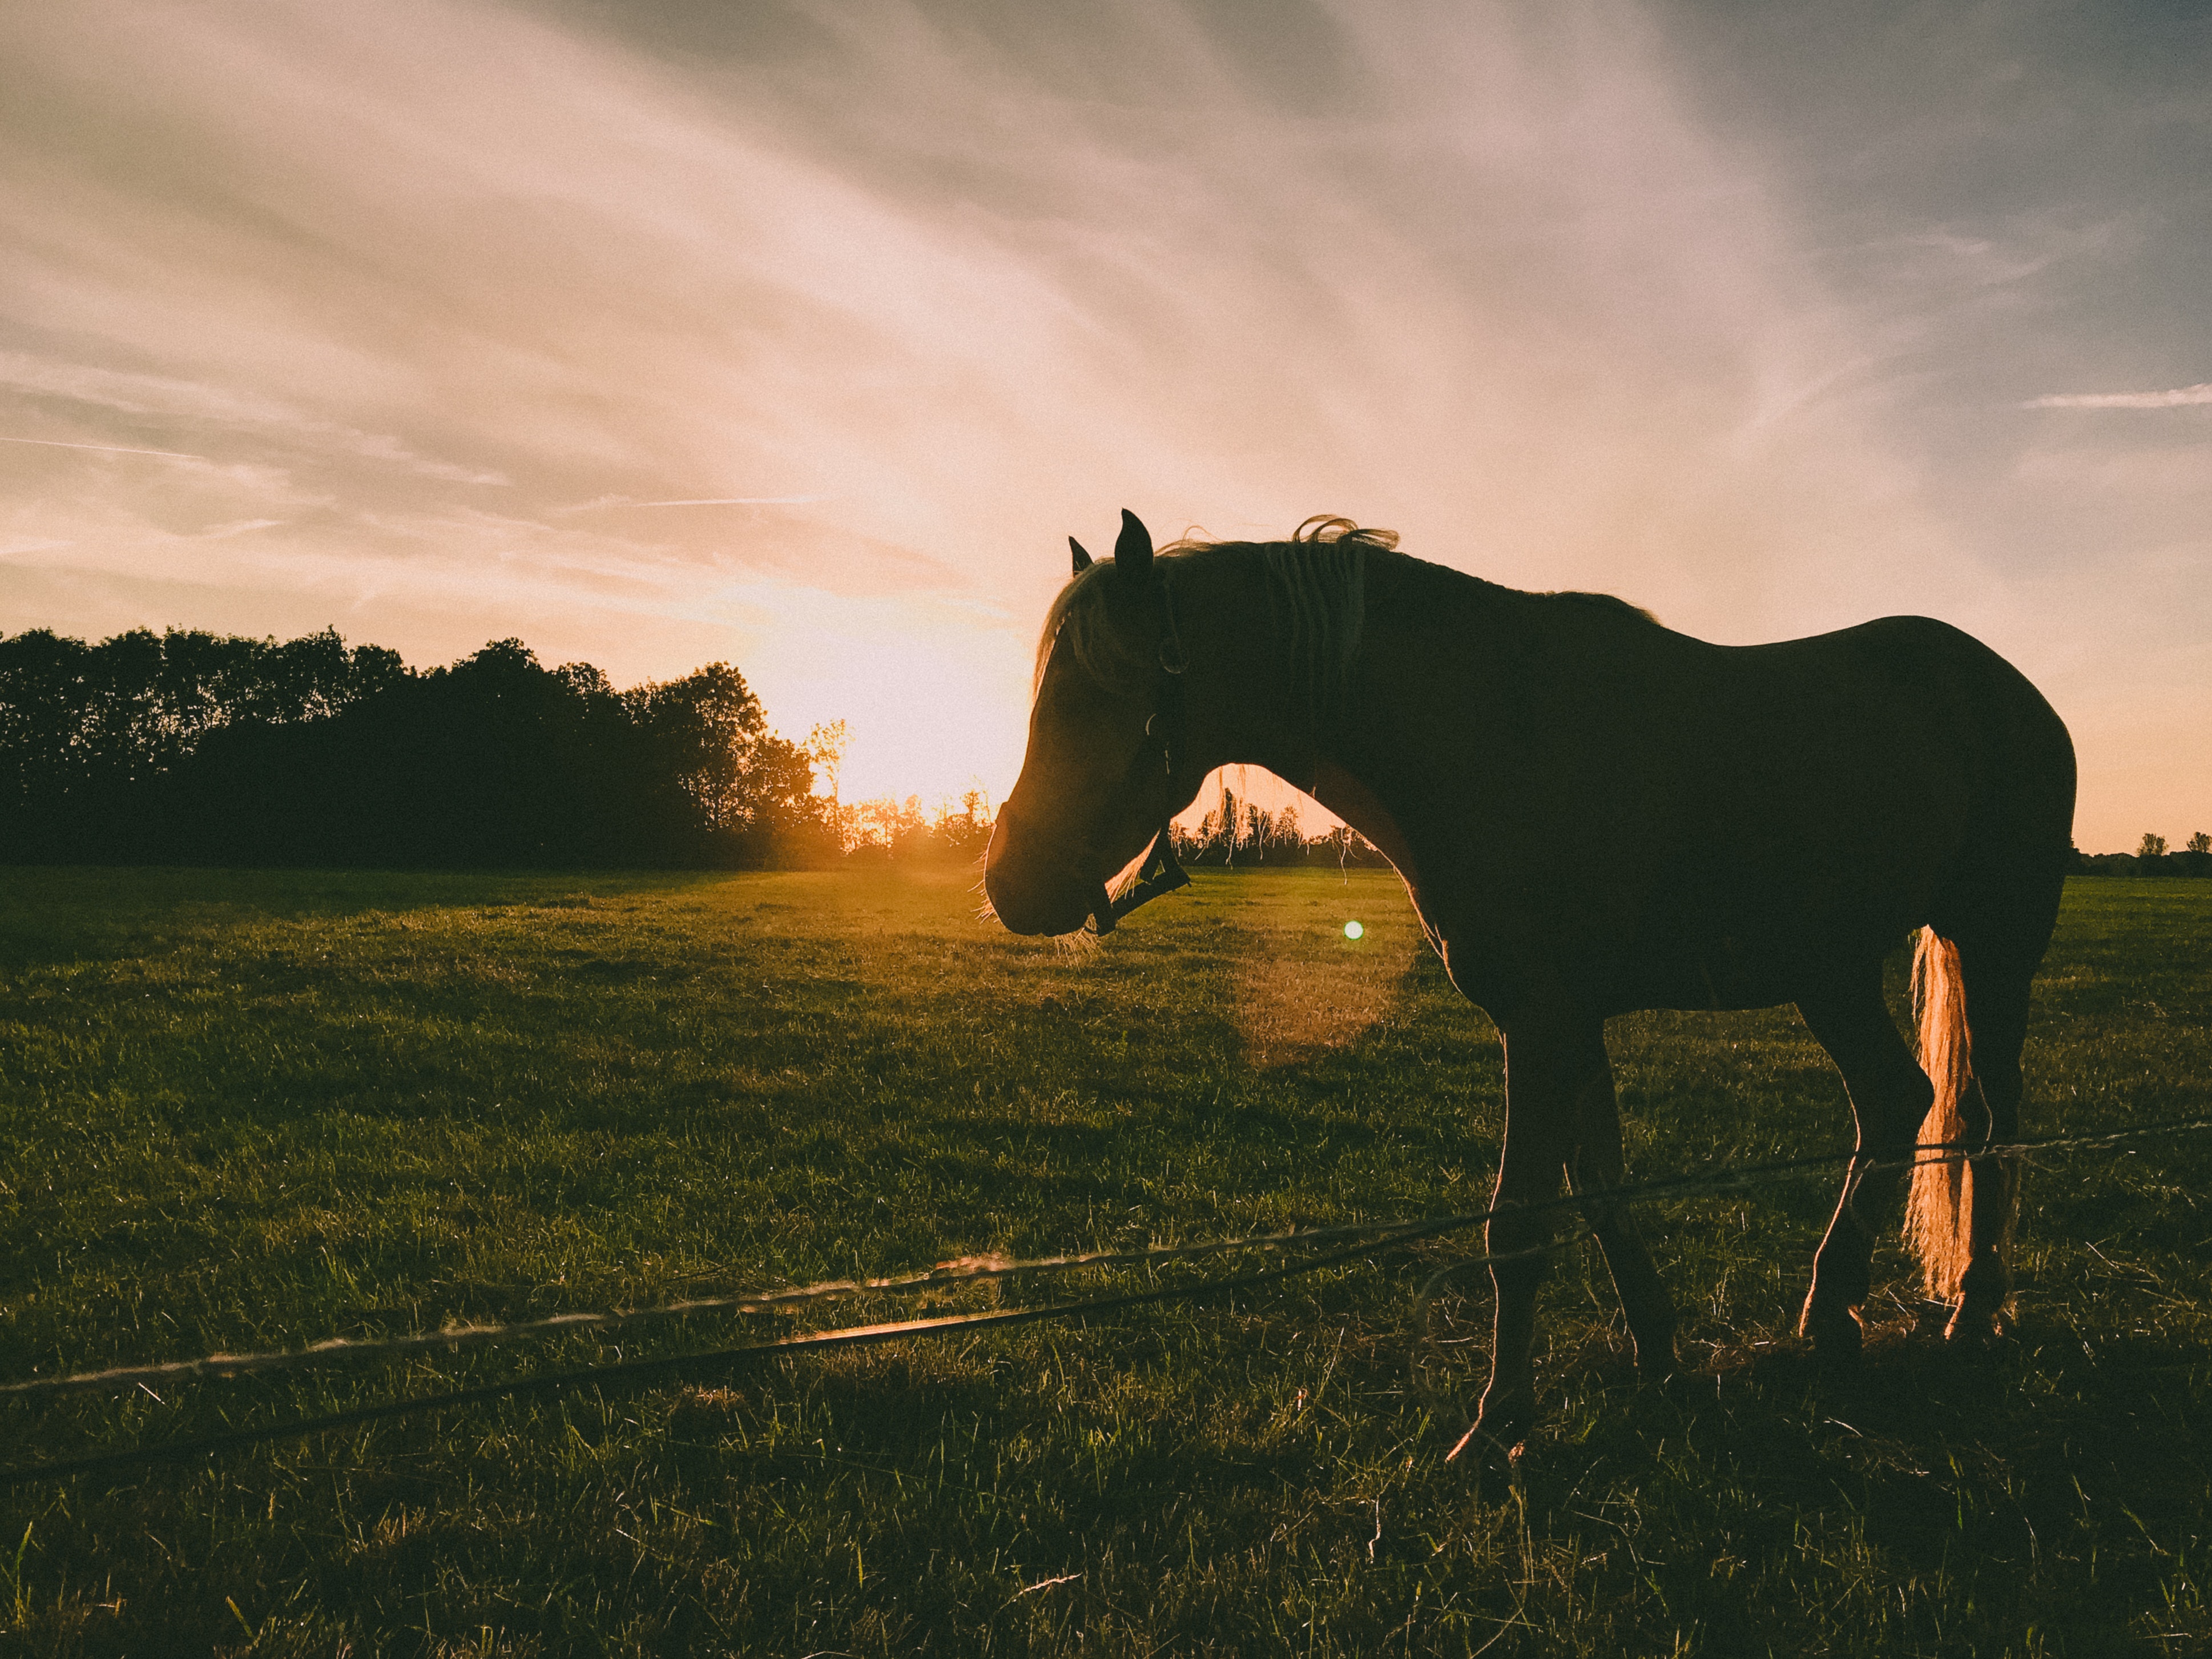
horse, sky, pasture, cloud, mane, grass, morning, grassland, sunlight, grazing, mustang horse, mare, sunset, evening, field, rural area, meadow, wildlife, stallion, livestock, tree, landscape, stock photography, farm, sunrise, ranch, meteorological phenomenon